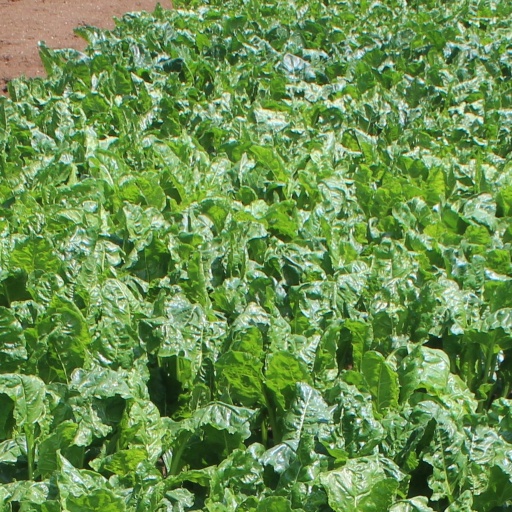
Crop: sugar beet